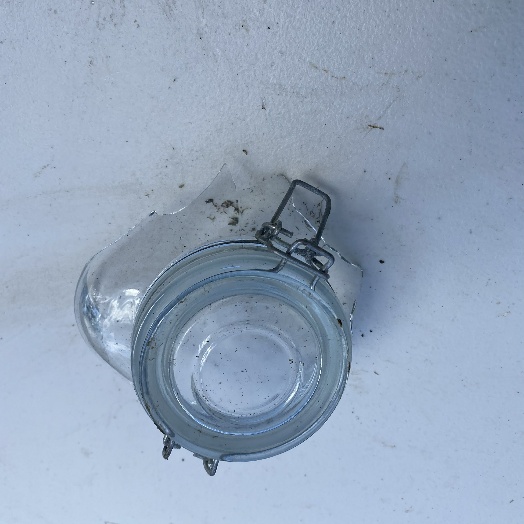
Label: Glass